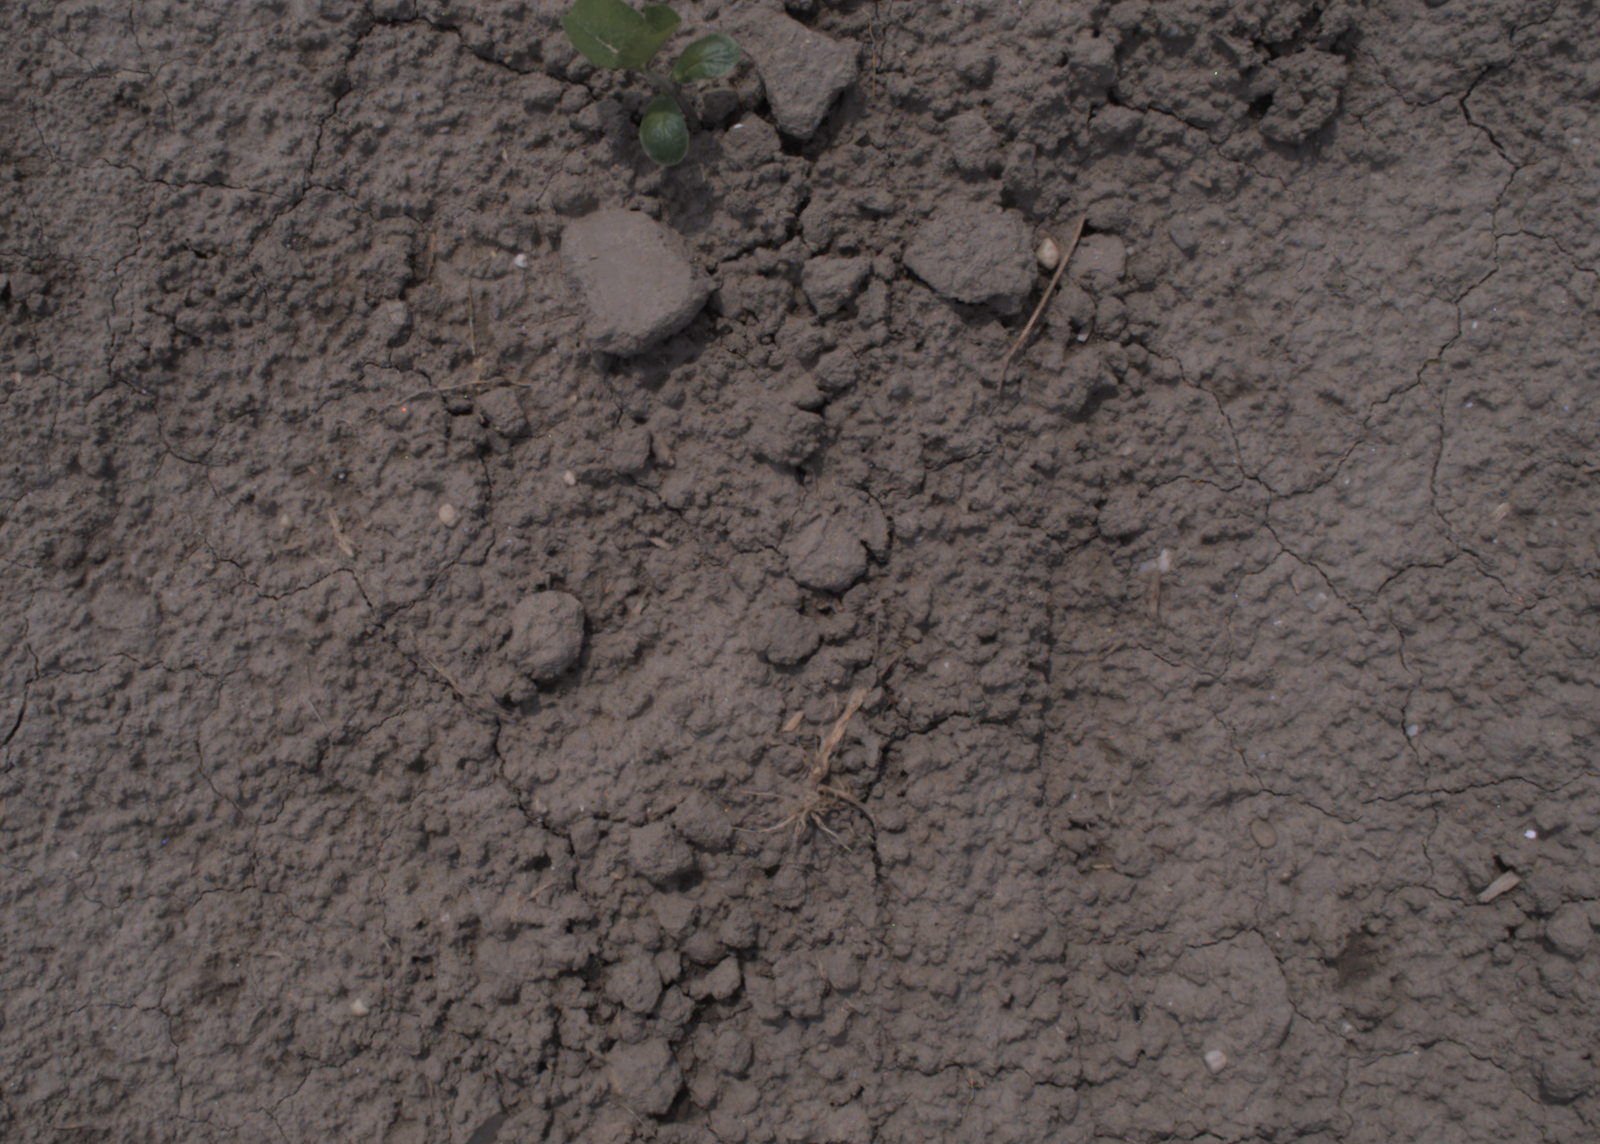
Capture date: 06.08.2020 13:03:13
Weather: sunny
Wind: medium
Seeding date: 21.07.2020
Plant canopy height (mm): 890